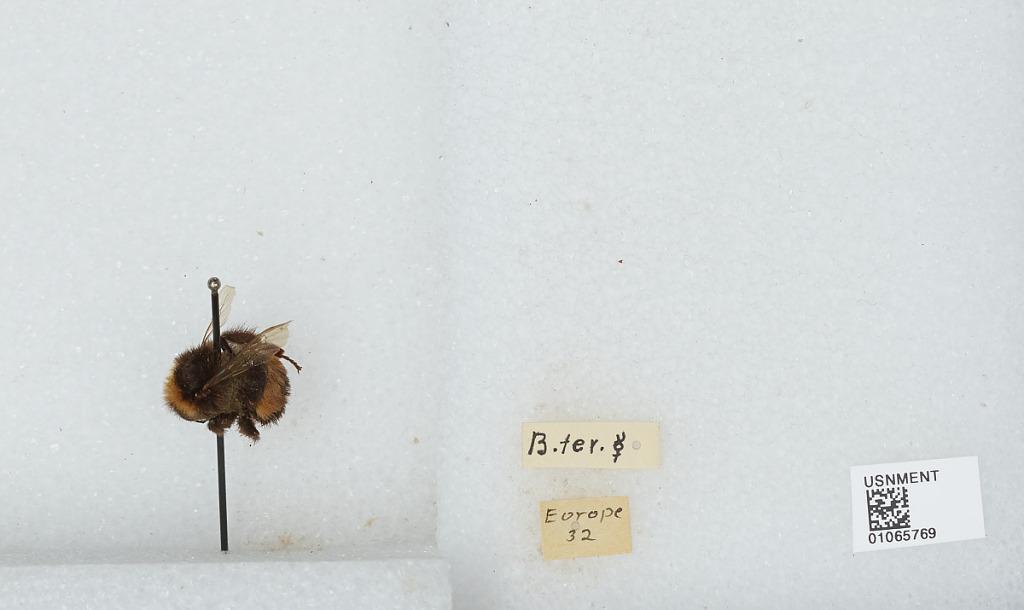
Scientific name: Bombus sp.
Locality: [Not Stated] Europe